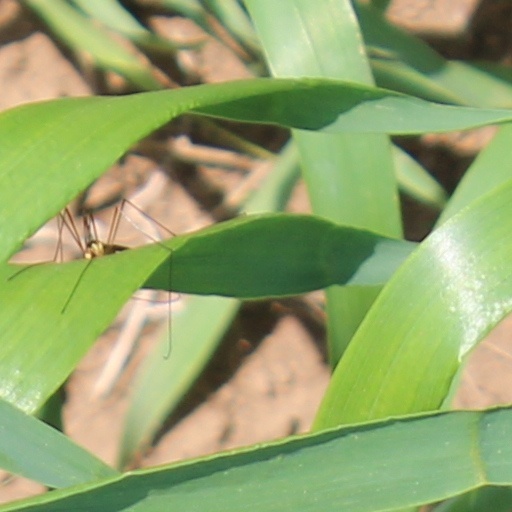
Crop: wheat